Buddhist devotion

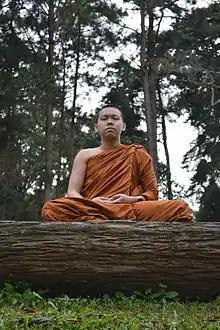
In many Buddhist traditions, faith is attributed an important role in the preparation process for meditation practice.

In many Buddhist traditions, faith is attributed an important role in the preparation process for meditation practice. Faith is often mentioned hand-in-hand with moral discipline, which practitioners require to improve their mindfulness and energy. This mindfulness and energy will then help practitioners move forward in meditation practice, culminating in wisdom and understanding.